Zero-carbon city

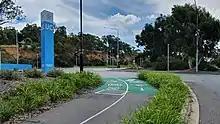
Belconnen Bikeway passing the University of Canberra

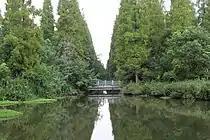
Dongping Forest Park on Chongming Island provides carbon sequestration

The Australian Capital Territory (ACT) which contains the capital Canberra, Australia was the first area in Australia to adopt a net-zero process for an entire urban region. Canberra is known for its strong urban planning and attention to climate change objectives.